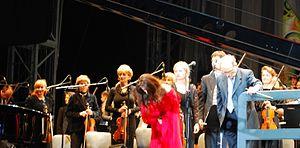
Ennio Morricone à l'ouverture du festival Mawazine de Rabat
Cette liste de festivals et de moussems au Maroc répertorie ces derniers par lieux.